Abbey church of Saint-Antoine-l'Abbaye

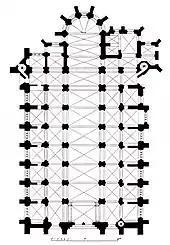
Map of the abbey church of Saint-Antoine-l'Abbaye

The interior architecture indicates that it was modeled on that of northern France (see plan of the church).